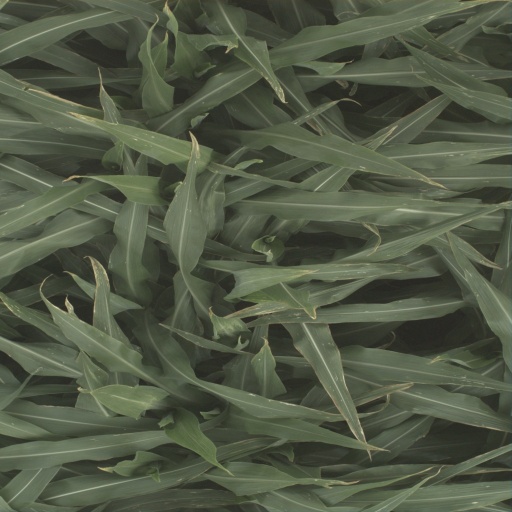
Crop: sorghum